Dylan Wegela

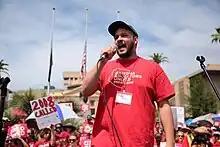
Wegela speaks at a Red for Ed strike in 2018.

Before running for the Michigan House, Wegela spent 7 years as a teacher, union organizer, and education activist, living in South Korea, Arizona, and Michigan.